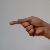
The image shows a hand gesture representing the letter 'G' in Indian Sign Language.